Warhost of Vastmark

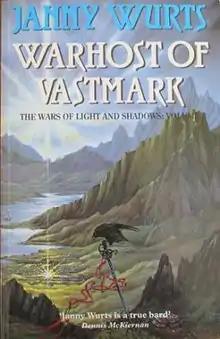
First edition

Warhost of Vastmark is volume three of The Wars of Light and Shadow by Janny Wurts.